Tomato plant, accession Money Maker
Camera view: bottom (45 deg); turntable rotation: 180 degrees
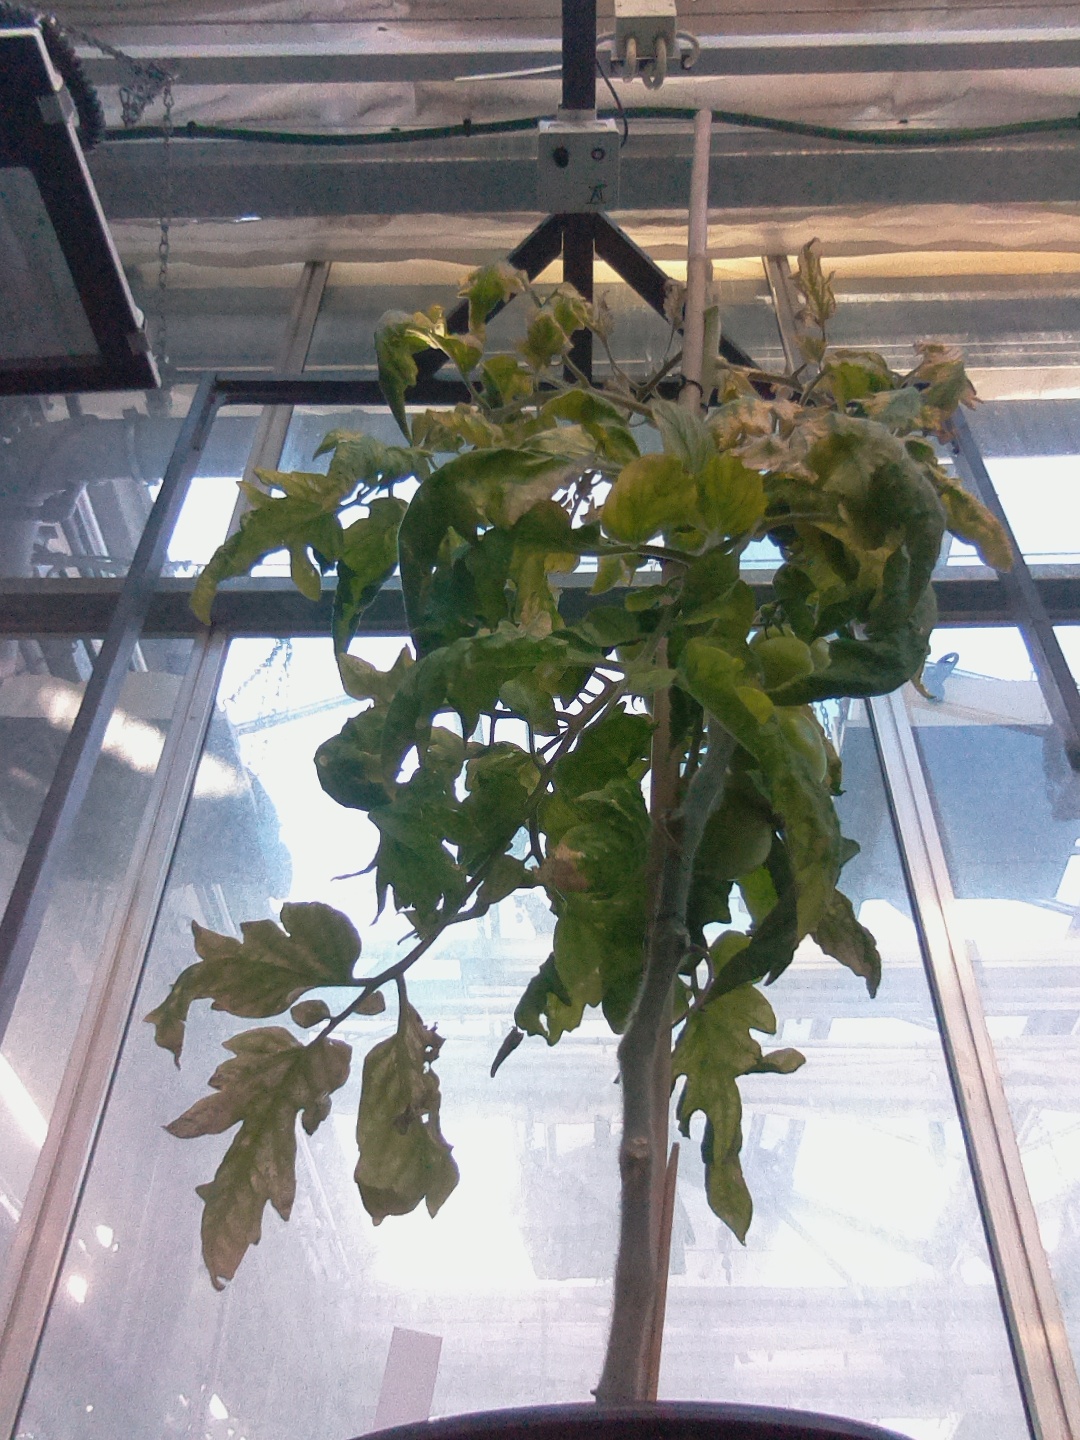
BBCH growth stage 80: fruits start showing typical ripe color (orange -> red)